Edvard Munch

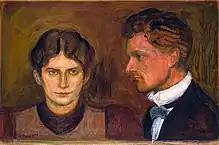
Harald Nørregaard (with his wife, painted by Munch in 1899, National Gallery) was one of Munch's closest friends since adolescence, and his adviser and lawyer.

His other paintings, including casino scenes, show a simplification of form and detail which marked his early mature style. Munch also began to favor a shallow pictorial space and a minimal backdrop for his frontal figures. Since poses were chosen to produce the most convincing images of states of mind and psychological conditions, as in "Ashes", the figures impart a monumental, static quality. Munch's figures appear to play roles on a theatre stage ("Death in the Sick-Room"), whose pantomime of fixed postures signify various emotions; since each character embodies a single psychological dimension, as in "The Scream", Munch's men and women began to appear more symbolic than realistic. He wrote, "No longer should interiors be painted, people reading and women knitting: there would be living people, breathing and feeling, suffering and loving."